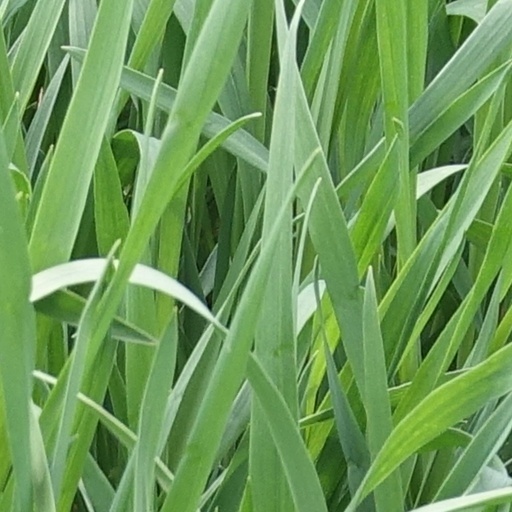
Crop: wheat